Kerne Bridge (River Wye crossing)

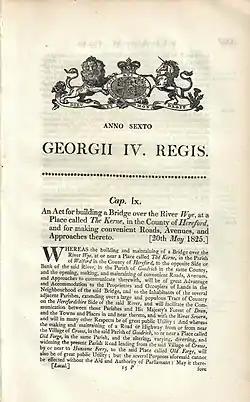
The Kerne Bridge Act 1825

The building of the bridge required an Act of Parliament.